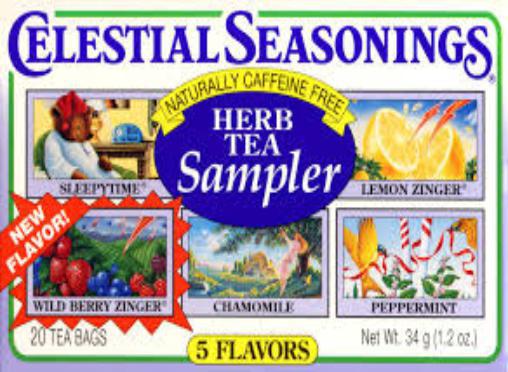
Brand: Celestial Seasonings
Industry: Food